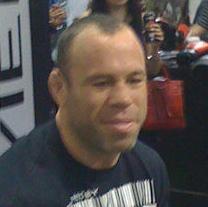
Age: 32